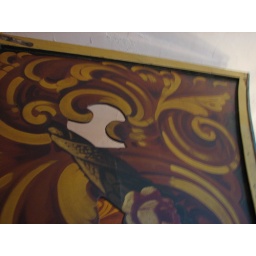
wall divider in wild mountain cafe